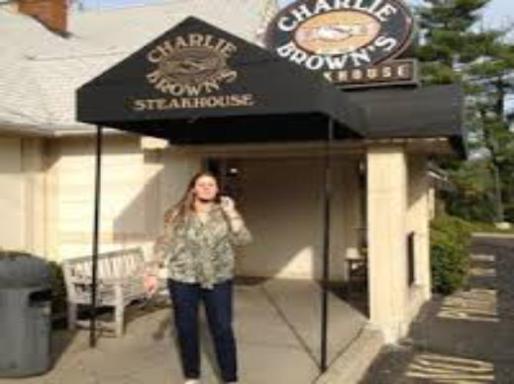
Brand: charlie brown's steakhouse
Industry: Food